Certificate Transparency

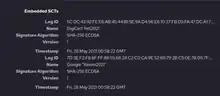
An example of Certificate Transparency entry on Firefox 89

In 2011, a reseller of the certificate authority Comodo was attacked and the certificate authority DigiNotar was compromised, demonstrating existing flaws in the certificate authority ecosystem and prompting work on various mechanisms to prevent or monitor unauthorized certificate issuance. Google employees Ben Laurie, Adam Langley and Emilia Kasper began work on an open source framework for detecting mis-issued certificates the same year. In 2012, they submitted the first draft of the standard to IETF under the code-name "Sunlight".